Mosman

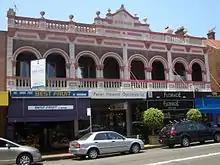
"The Strand" on the conservation area shopping strip.

Mosman forms a peninsula between Sydney Harbour and Middle Harbour. It features a number of harbour beaches, including Balmoral, Chinamans Beach and two legally-designated clothing optional beaches: Obelisk Beach and Cobblers Beach. Other attractions include Taronga Zoo, Bradleys Head and sections of Sydney Harbour National Park. Overlooking the harbour, in Rawson Park, is the Scotland Australia Cairn comprising a stone sourced from every parish in Scotland. It is a memorial to the Scottish pioneers who contributed much to Australia and was a gift from Scotland at the time of the Bicentennial Celebrations in 1988. Highland games are held there, usually the day after St Andrew's Day celebrations. On the eastern shore of Sirius Cove is the site of Curlew Camp where artists such as Arthur Streeton and Tom Roberts once resided. The council has recently constructed the Curlew Camp Artists Walk. Ashton Park is a popular attraction and includes Athol Hall which provides a venue for events and has a café which is open seven days a week.